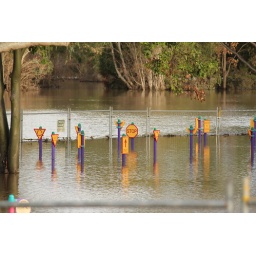
Lake Ellen Park - under water again with high tide and new river rise. 10January 2011.